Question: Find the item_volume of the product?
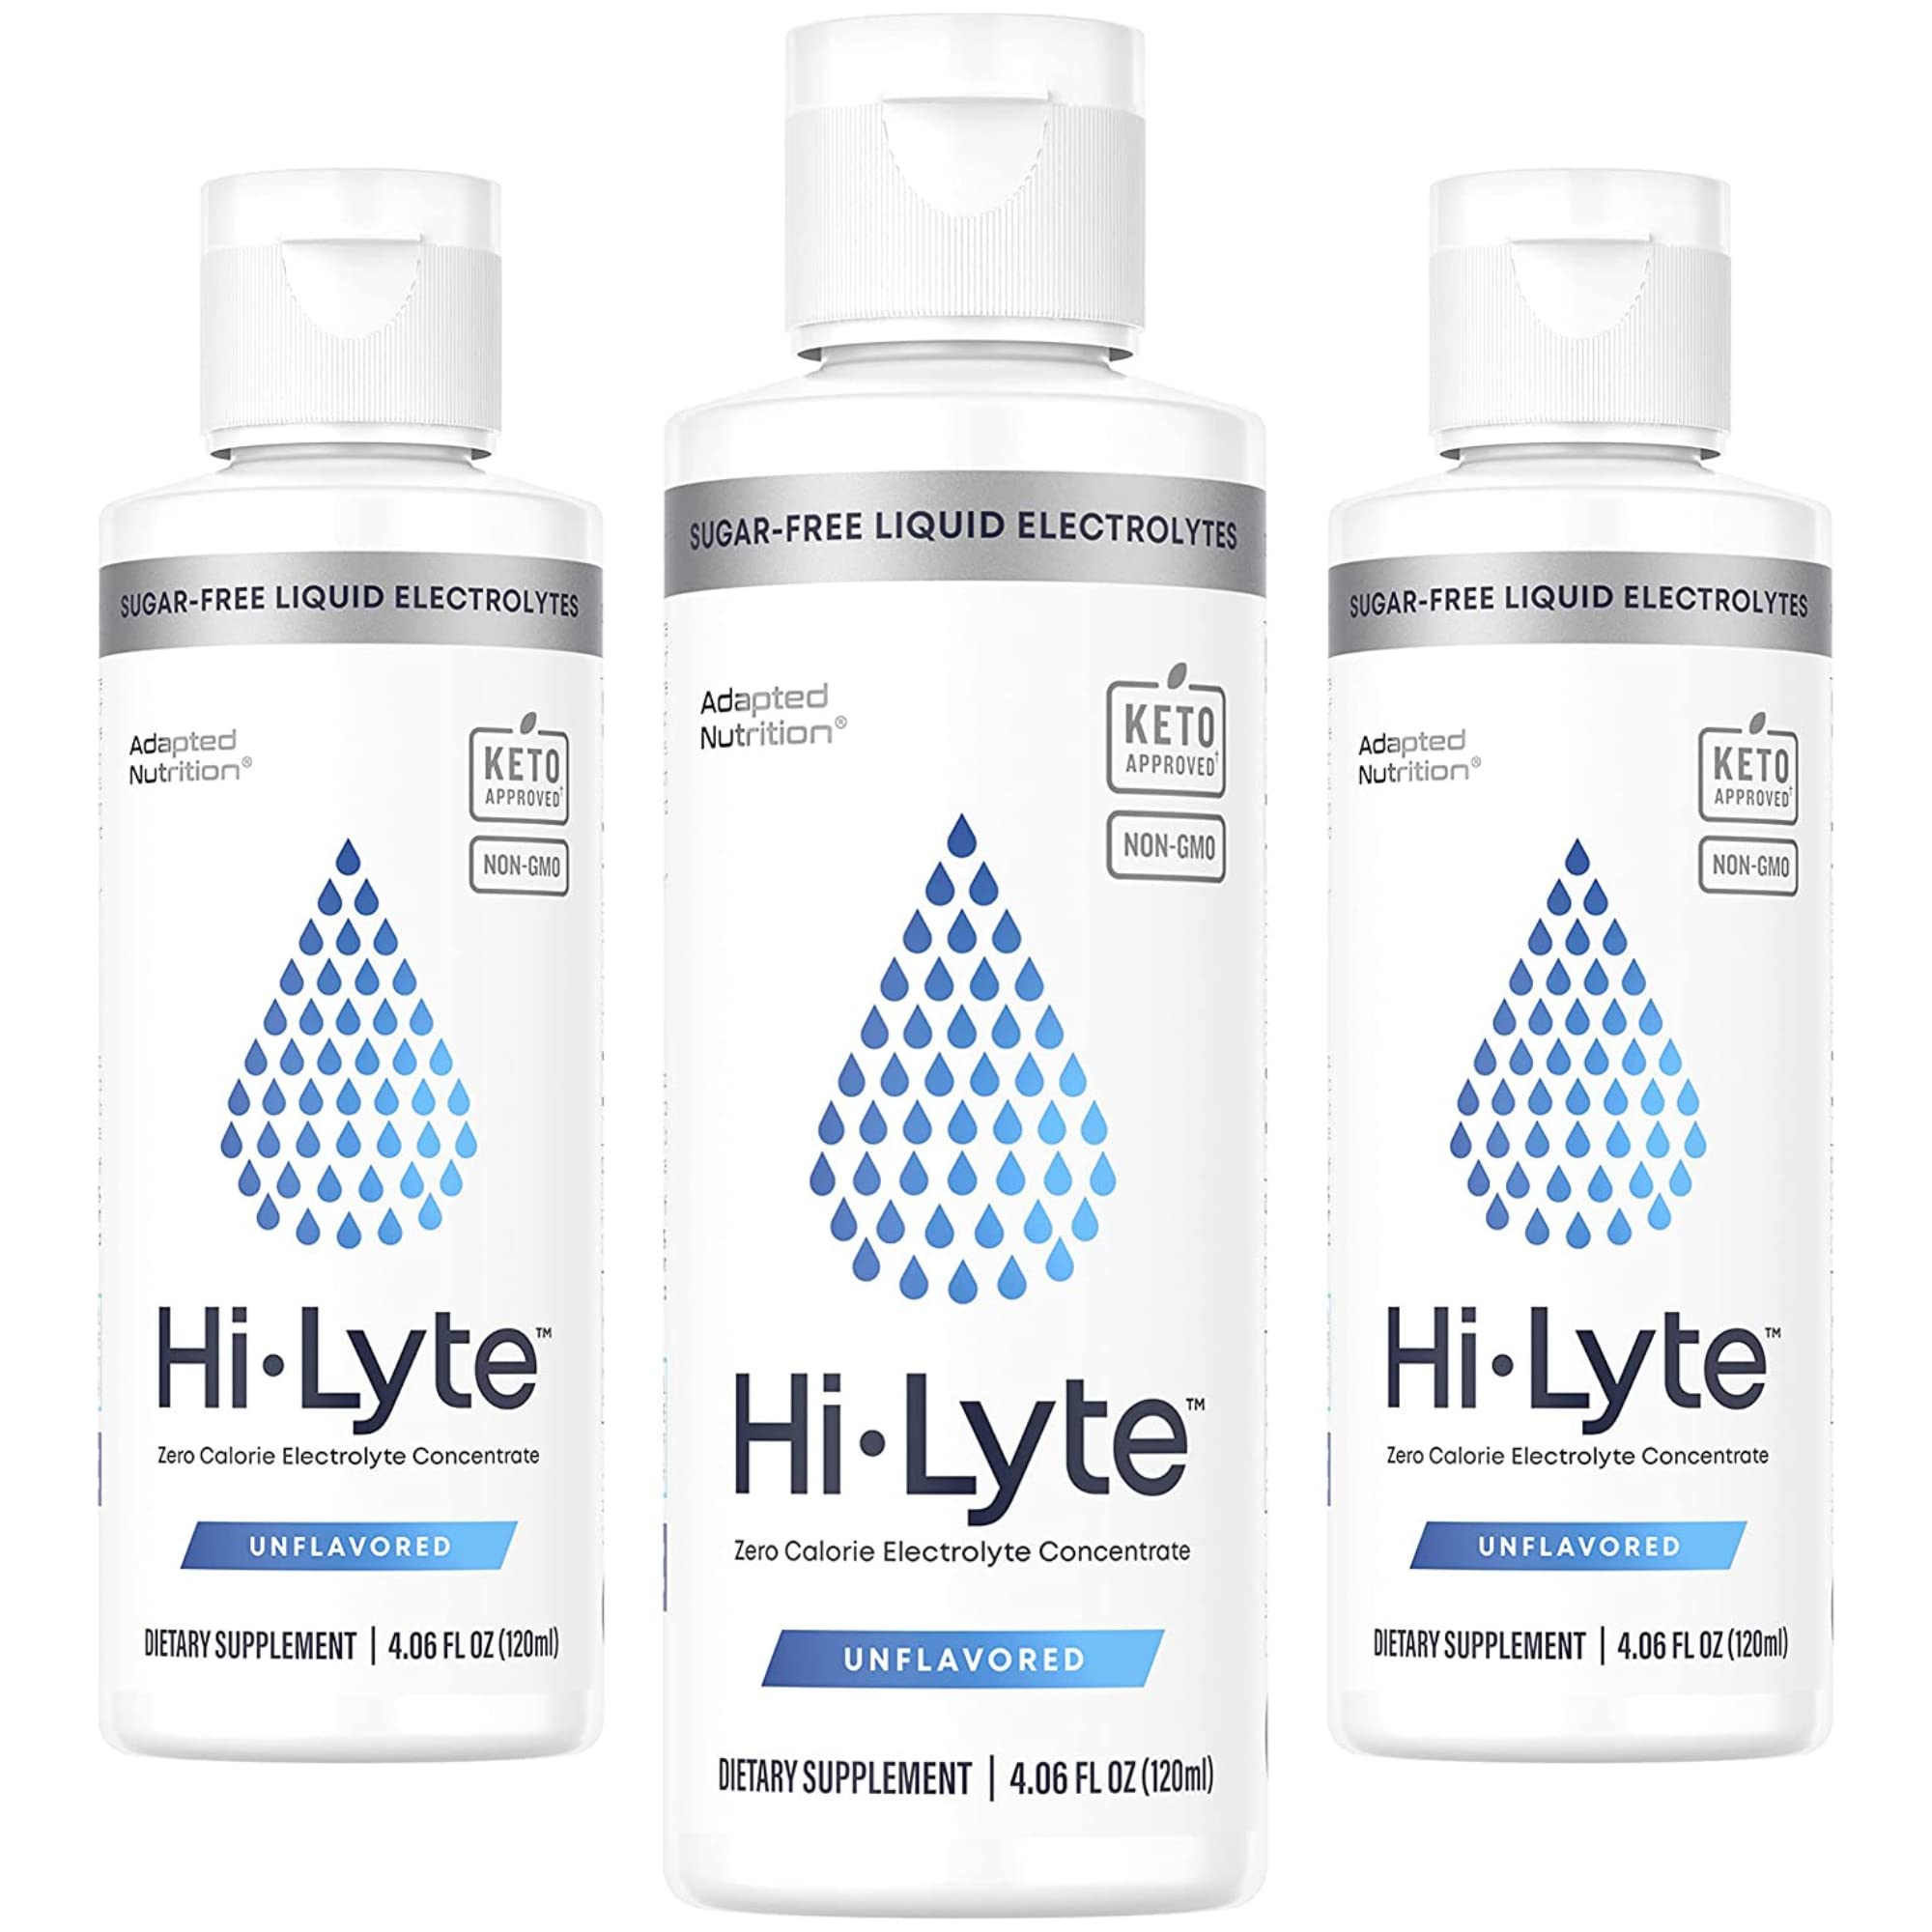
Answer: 4.06 fluid ounce